Kinetic energy recovery system

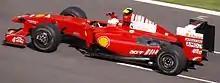
Kimi Räikkönen took the lead of the 2009 Belgian Grand Prix with a KERS-aided overtake and subsequently won the race.

With the introduction of KERS in the 2009 season, only four teams used it at some point in the season: Ferrari, Renault, BMW and McLaren. Eventually, during the season, Renault and BMW stopped using the system. Nick Heidfeld was the first driver to take a podium position with a KERS equipped car, at the Malaysian Grand Prix. McLaren Mercedes became the first team to win an F1 GP using a KERS equipped car when Lewis Hamilton won the Hungarian Grand Prix on July 26, 2009. Their second KERS equipped car finished fifth. At the following race, Lewis Hamilton became the first driver to take pole position with a KERS car, his teammate, Heikki Kovalainen qualifying second. This was also the first instance of an all KERS front row. On August 30, 2009, Kimi Räikkönen won the Belgian Grand Prix with his KERS equipped Ferrari. It was the first time that KERS contributed directly to a race victory, with second placed Giancarlo Fisichella claiming "Actually, I was quicker than Kimi. He only took me because of KERS at the beginning".